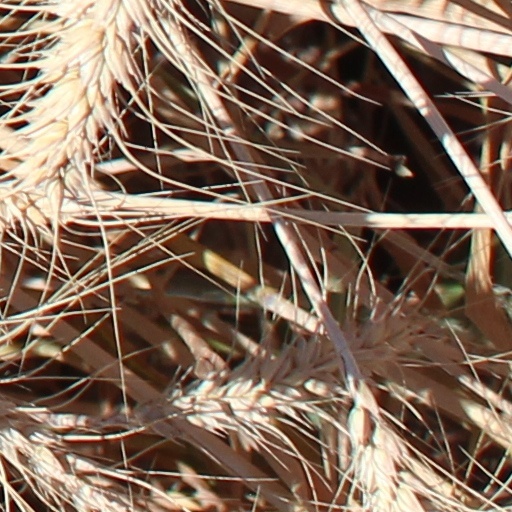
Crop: wheat